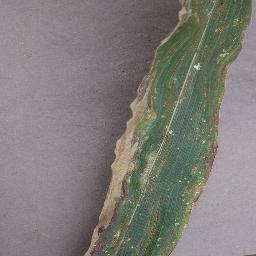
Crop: corn
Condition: (maize)_northern_blight